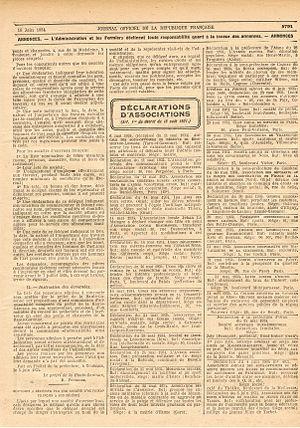
Extrait du Journal Officiel de la République Française du 10 Juin 1934
Rugby Europe, anciennement connue en tant que Fédération internationale de rugby amateur puis FIRA – Association européenne de rugby a pour rôle de pour promouvoir, développer, organiser et gérer le rugby à XV et le rugby à sept en Europe sous l'autorité de World Rugby, le corps gouvernant du rugby à XV.